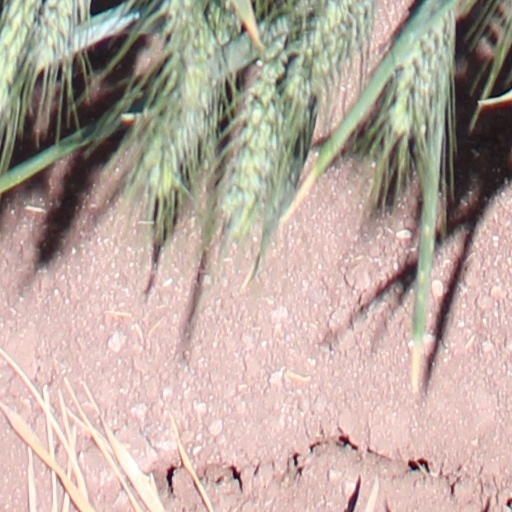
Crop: wheat